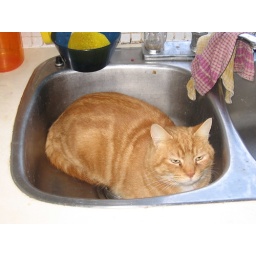
cat in the sink